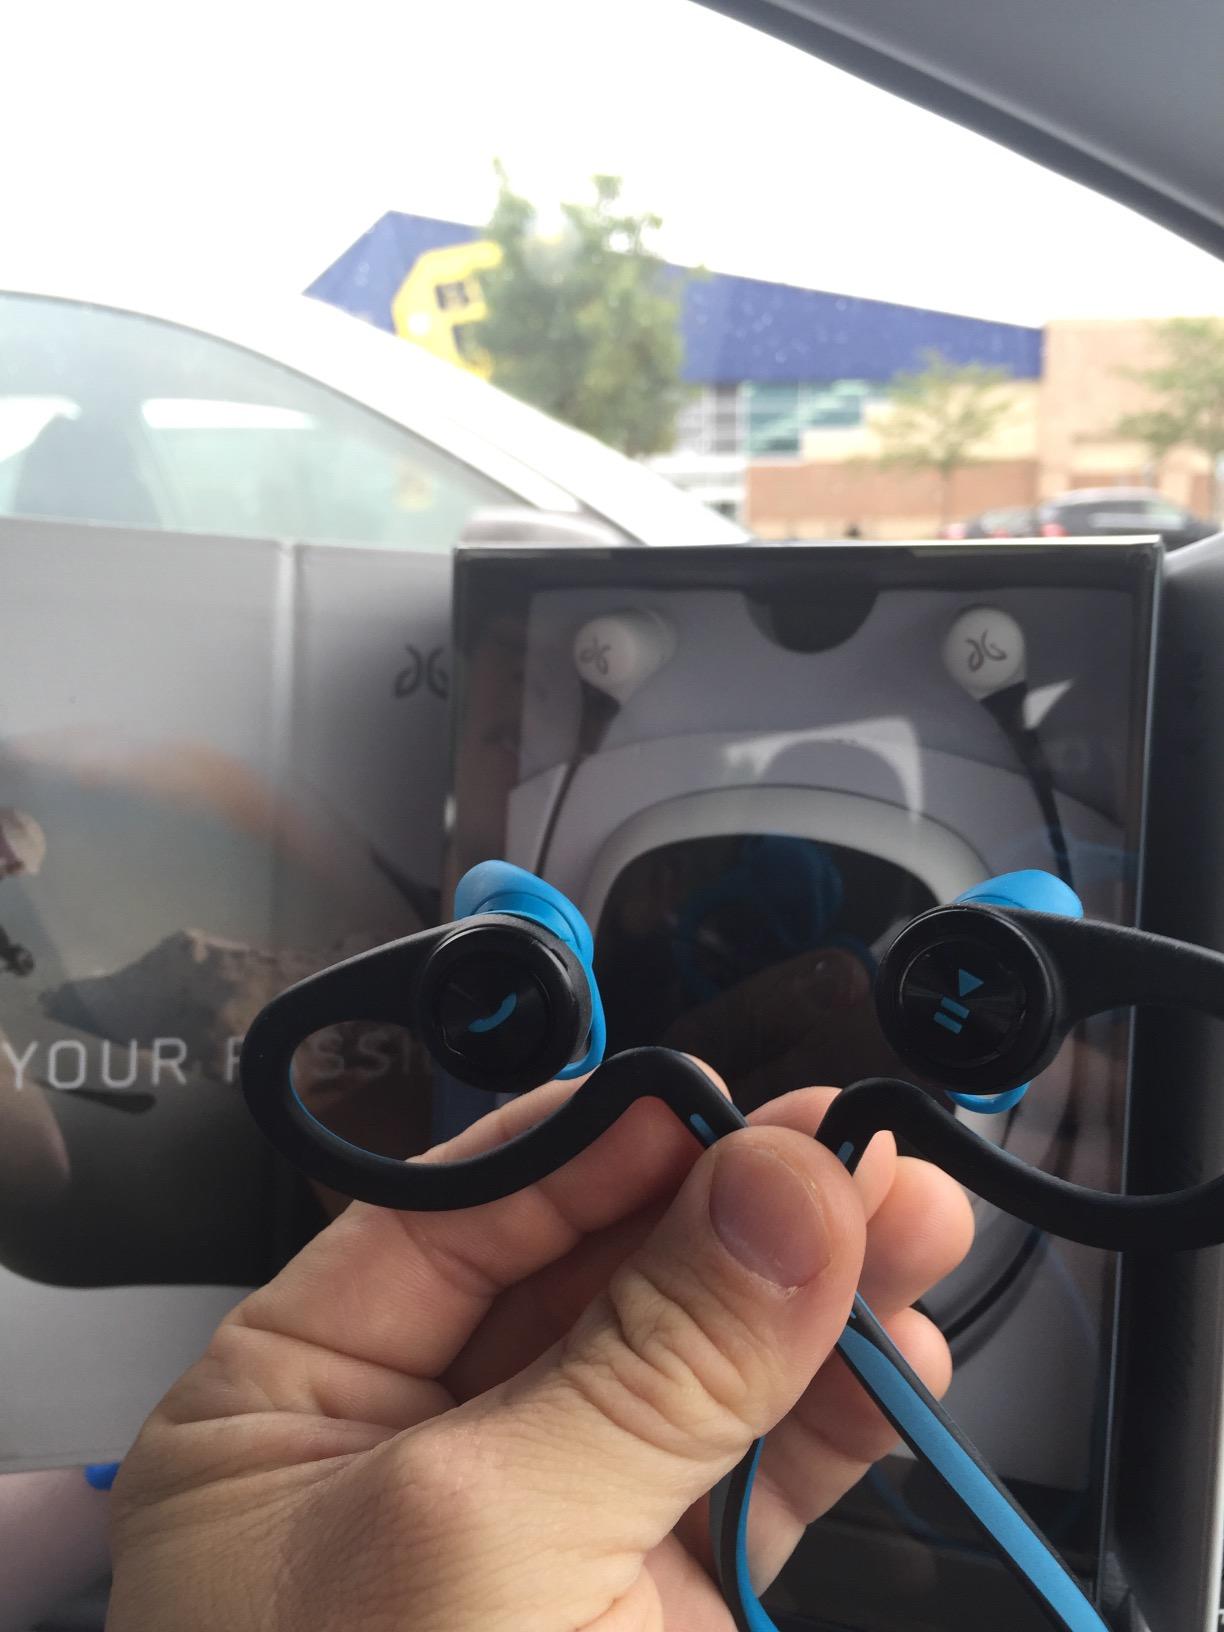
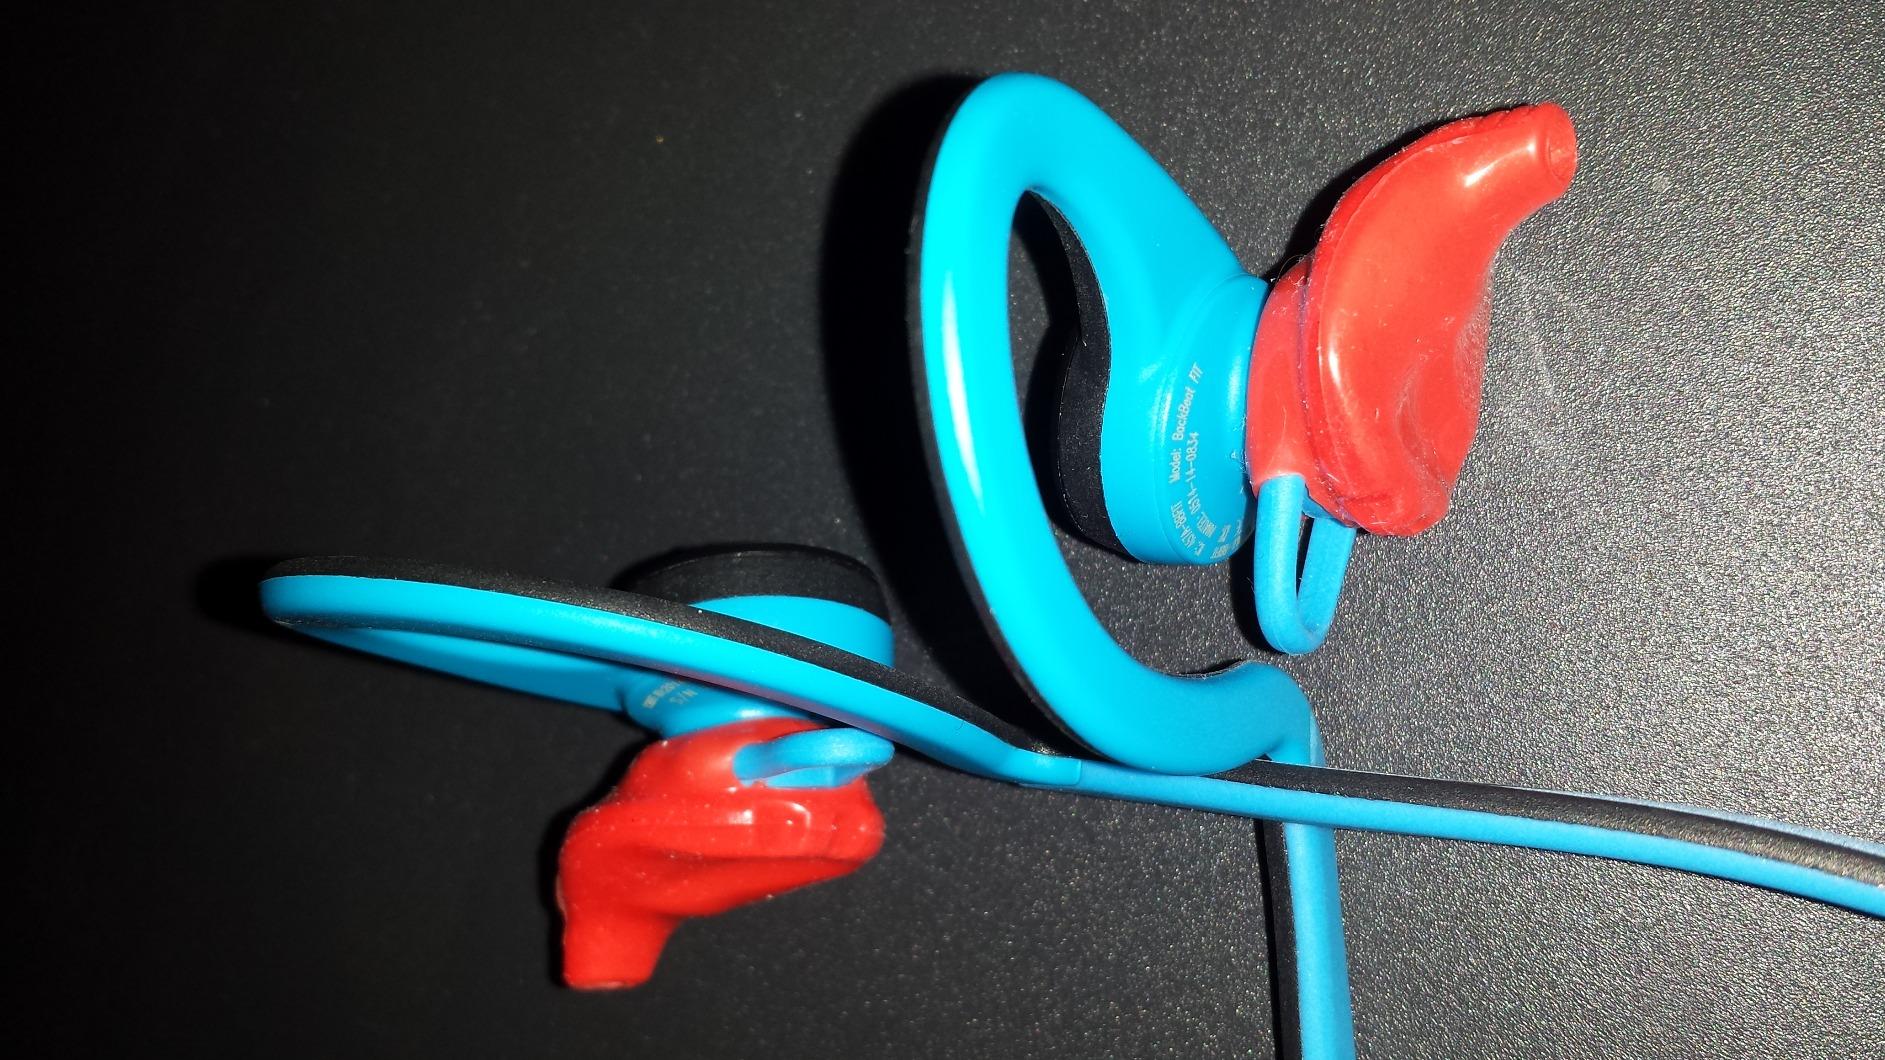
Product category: headphones
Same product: yes